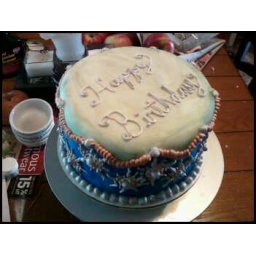
Caramelized apple spice cake with brown sugar meringue buttercream, covered in fondant and royal icing decorations.